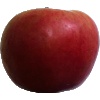
Label: Apple Crimson Snow 1